CS Meaux (WBC)

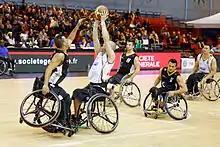
Meaux vs Le Cannet, final of the French Cup in 2015

CS Meaux Handibasket is the wheelchair basketball major sports club in France, with five European titles and eighteen domestic titles.